Tsugaru Nobuhira

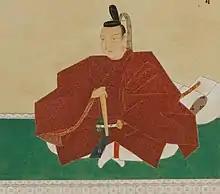
Portrait of Tsugaru Nobuhira

was the second "daimyō" of Hirosaki Domain in northern Mutsu Province, Honshū, Japan (modern-day Aomori Prefecture). His courtesy title was "Etchū-no-kami," and his Court rank was Junior Fifth Rank, Lower Grade.